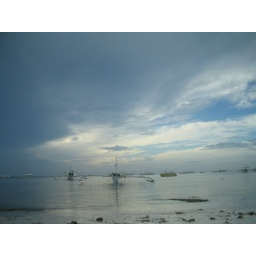
Bohol - towering clouds over the boat